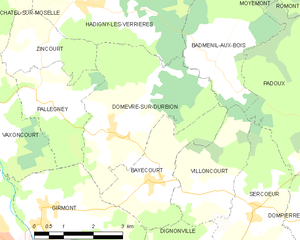
Carte des communes françaises Domèvre-sur-Durbion
Domèvre-sur-Durbion est une commune française située dans le département des Vosges, en région Grand Est.